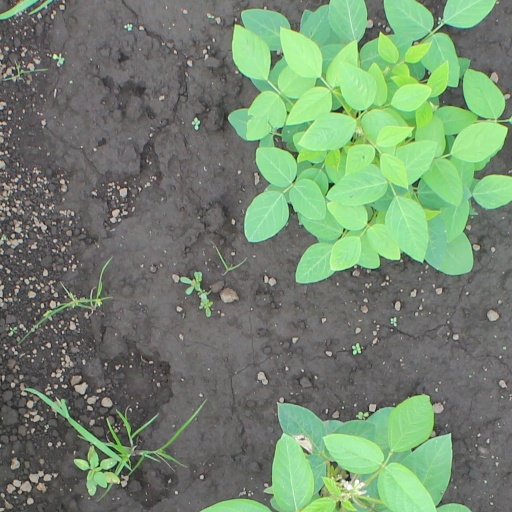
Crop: soybean